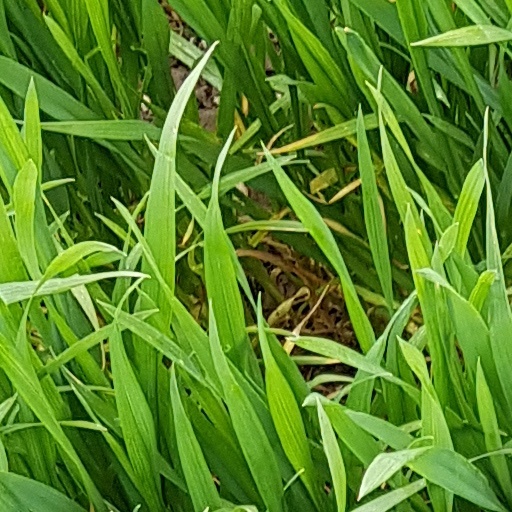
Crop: wheat